Cumberland Street Archaeological Site

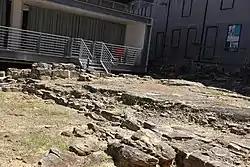
Site remnants with The Big Dig Archaeology Education Centre surrounding the archeological site, pictured in 2019.

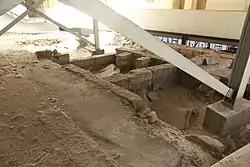
Remnants and building foundations below some of the YHA Sydney buildings, pictured in 2019.

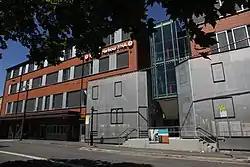
Looking across Cumberland Street towards the YHA showing the void at ground level that provides access to the archaeological site; with the YHA administration and accommodation in the upper levels.

The archaeological site contains remnant structural features and deposits found on the western side of Sydney Cove between Cumberland Street and Gloucester Street, between the Australian Hotel to the north and the Jobbins Buildings (and other structures) adjacent to the Cahill Expressway to the south.